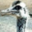
Label: bird